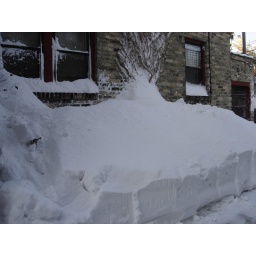
beneath kitchen windows